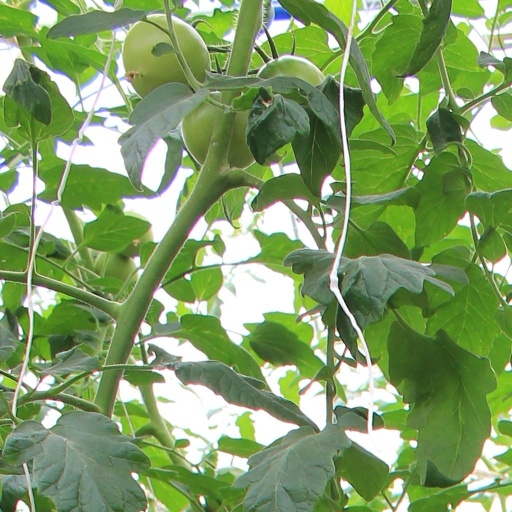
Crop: tomato